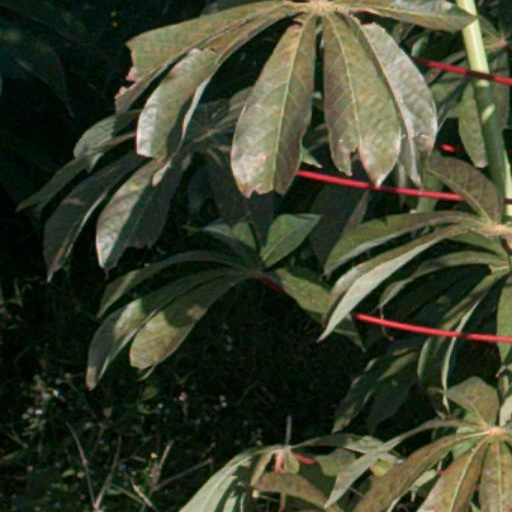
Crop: cassava